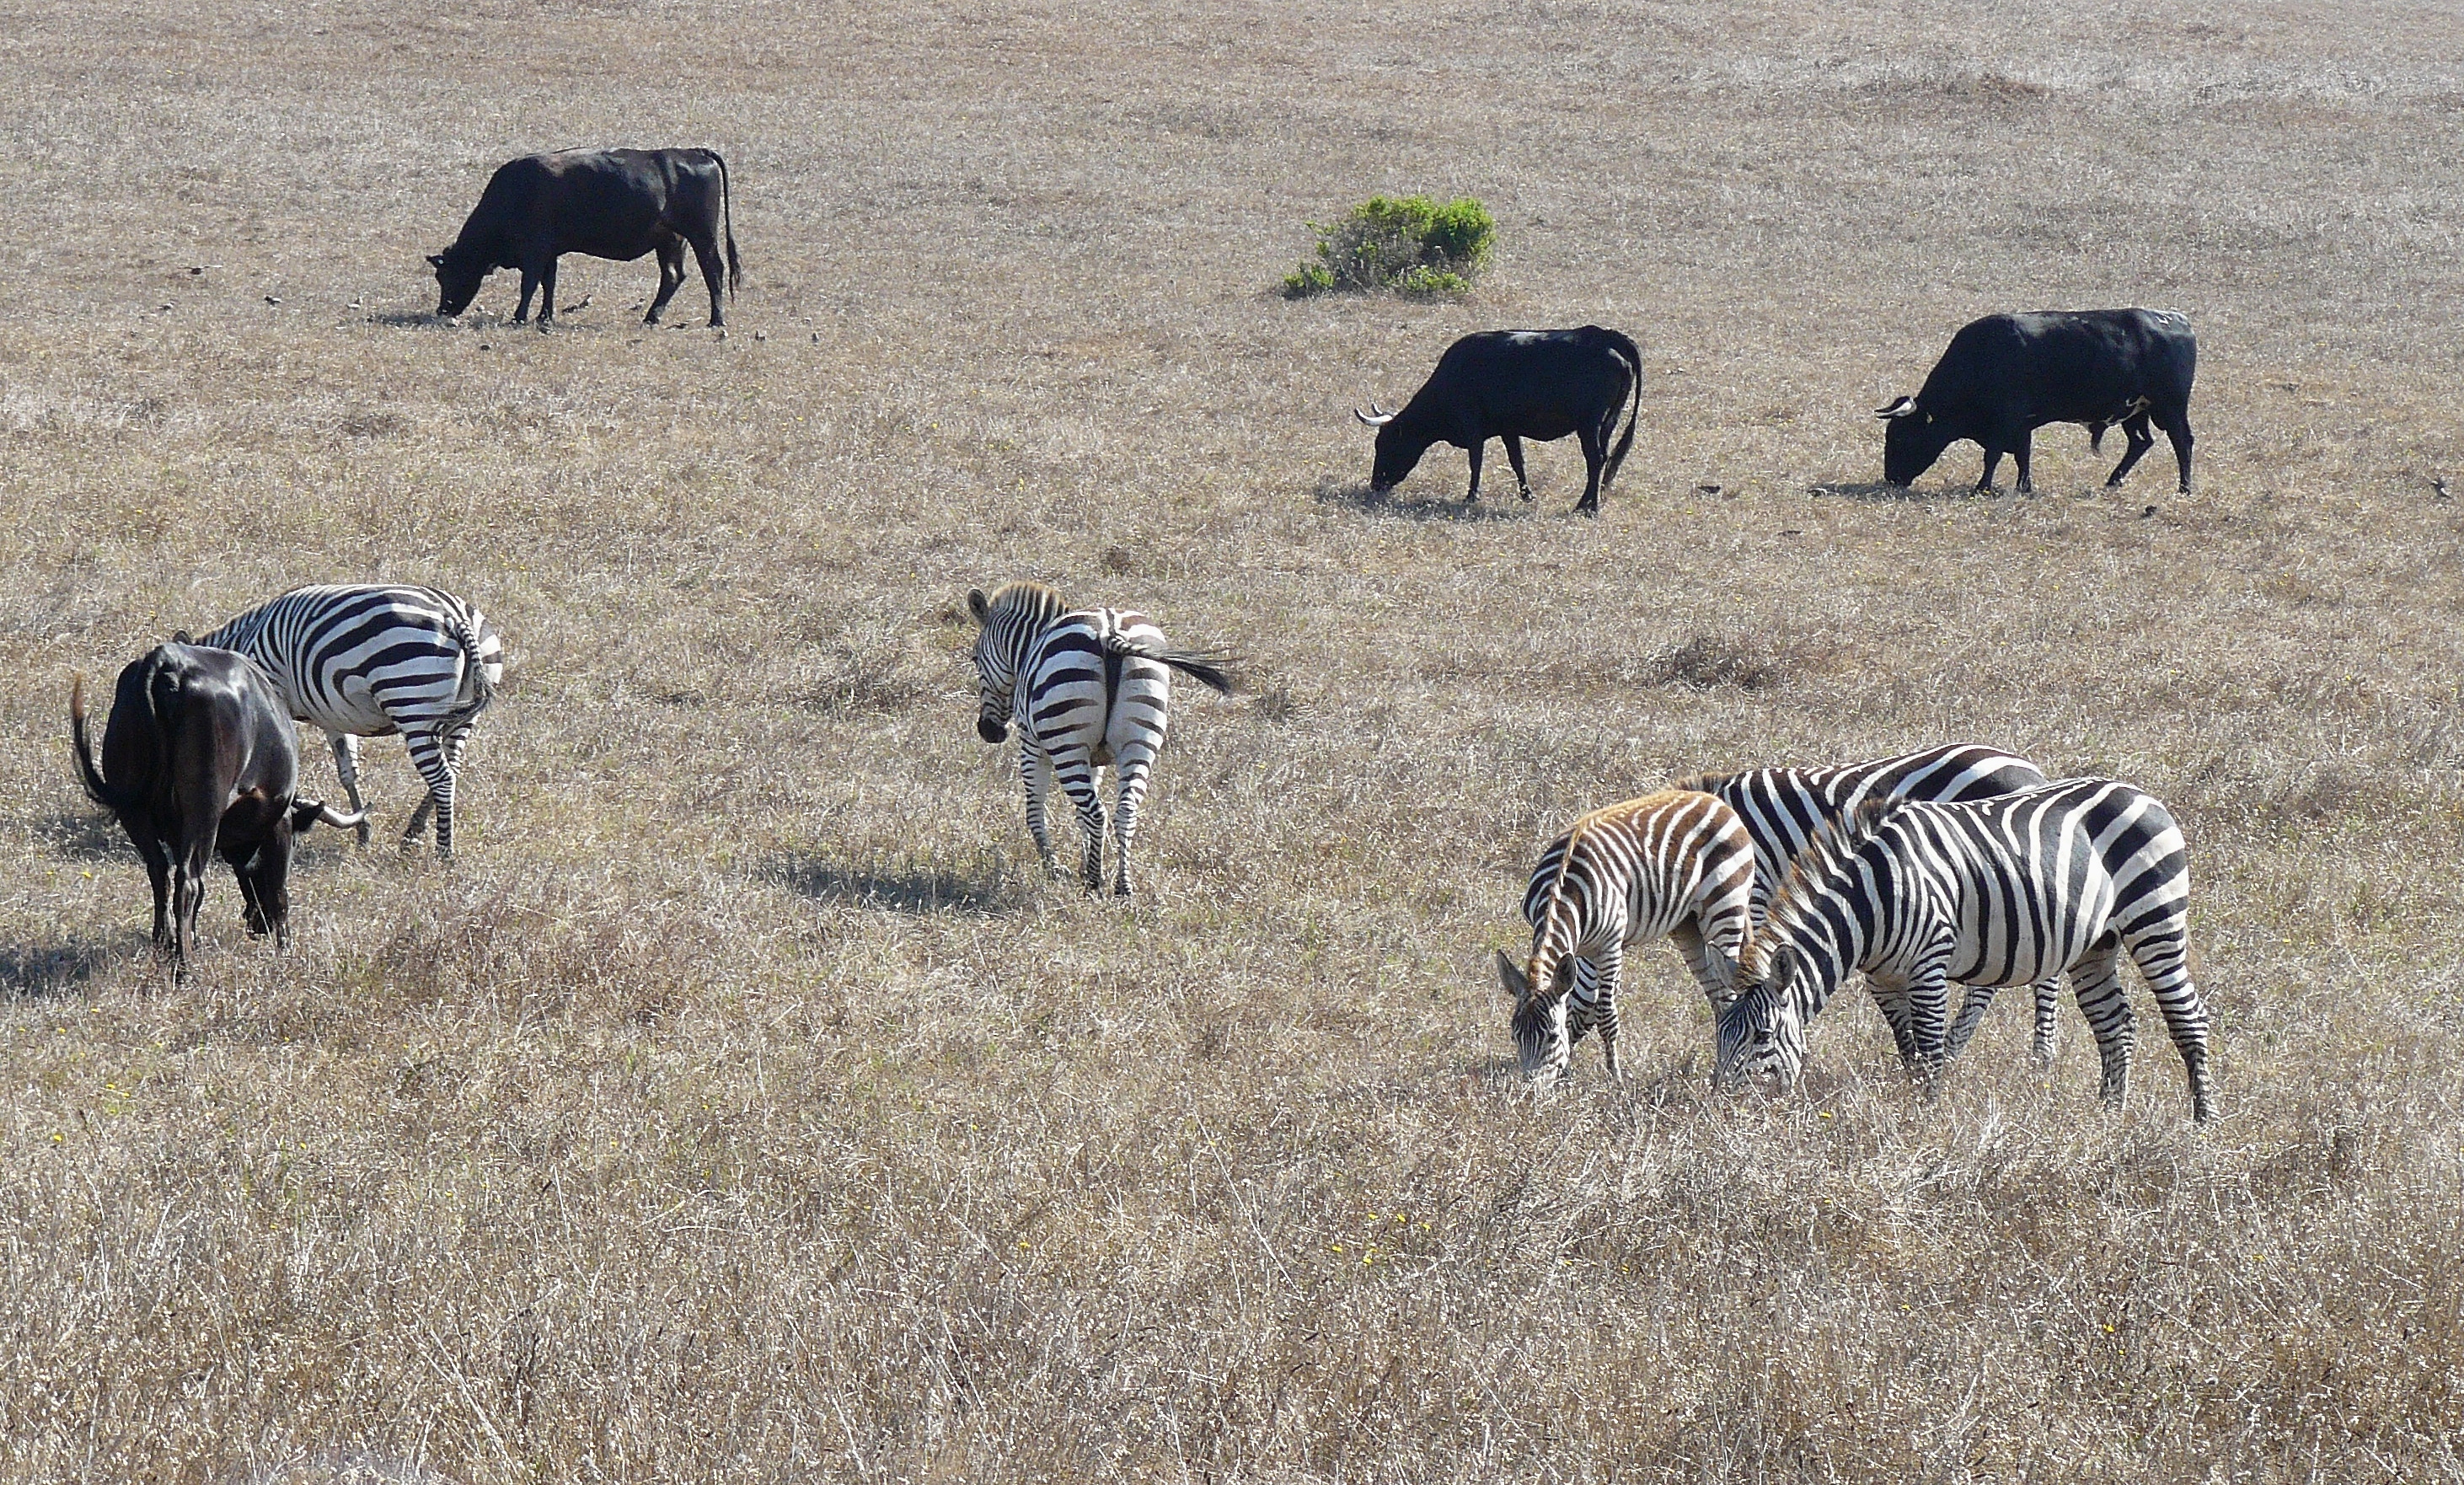
prairie, adventure, wildlife, herd, grazing, mammal, fauna, savanna, plain, zebra, grassland, safari, equusquagga, hearstranchzebra, califcentralcoastzebra, hearstranchcattle, wildebeest, horse like mammal